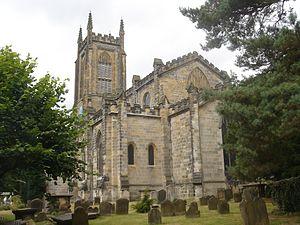
James Wyatt, était un architecte anglais, rival de Robert Adam dans le style néoclassique, qu'il surpassa de loin dans le style néogothique.